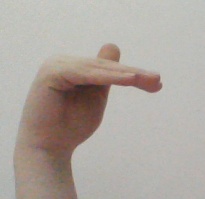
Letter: khaa